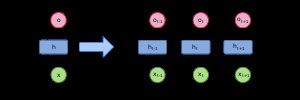
Un réseau de neurones récurrents est un réseau de neurones artificiels présentant des connexions récurrentes. Un réseau de neurones récurrents est constitué d'unités interconnectées interagissant non-linéairement et pour lequel il existe au moins un cycle dans la structure. Les unités sont reliées par des arcs qui possèdent un poids. La sortie d'un neurone est une combinaison non linéaire de ses entrées.